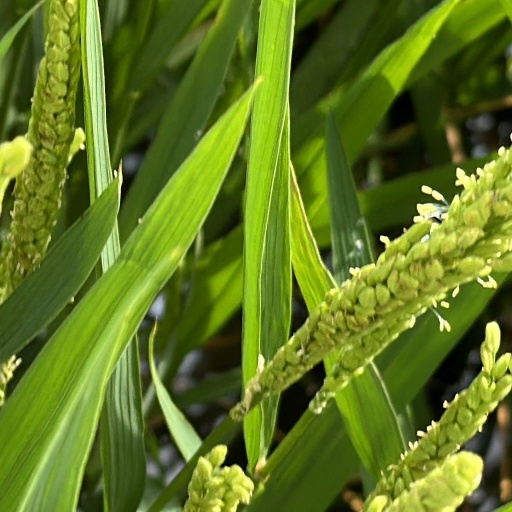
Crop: rice